Harrison Park (New Jersey)

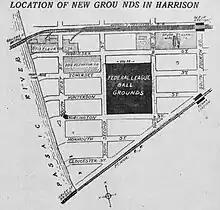
Map of Harrison showing the ballpark.

The stadium had a seating capacity of around 21,000. It was a large ballpark, with dimensions of 375 feet in left, 450 feet to center and 375 feet in right; these dimensions, and the fact that baseball was still in its "dead ball" era, made it difficult to hit for power. Just six home runs were hit in Federal League play in Harrison, and only one left the ballpark, hit by the Peps' Emil Huhn (his only career home run). Huhn would be better known as Fred Toney's catcher in the "double no-hit" game on May 2, 1917, where both Toney and Hippo Vaughn tossed no-hitters through nine innings. A crowd of 26,032 attended the opener on April 16, 1915; subsequent crowds were in the 5,000-10,000 range.